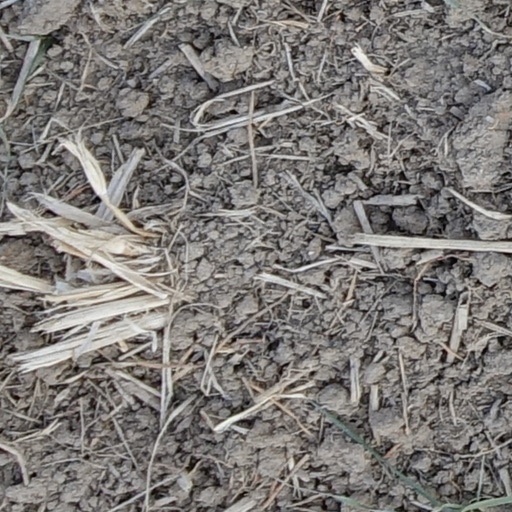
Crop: wheat